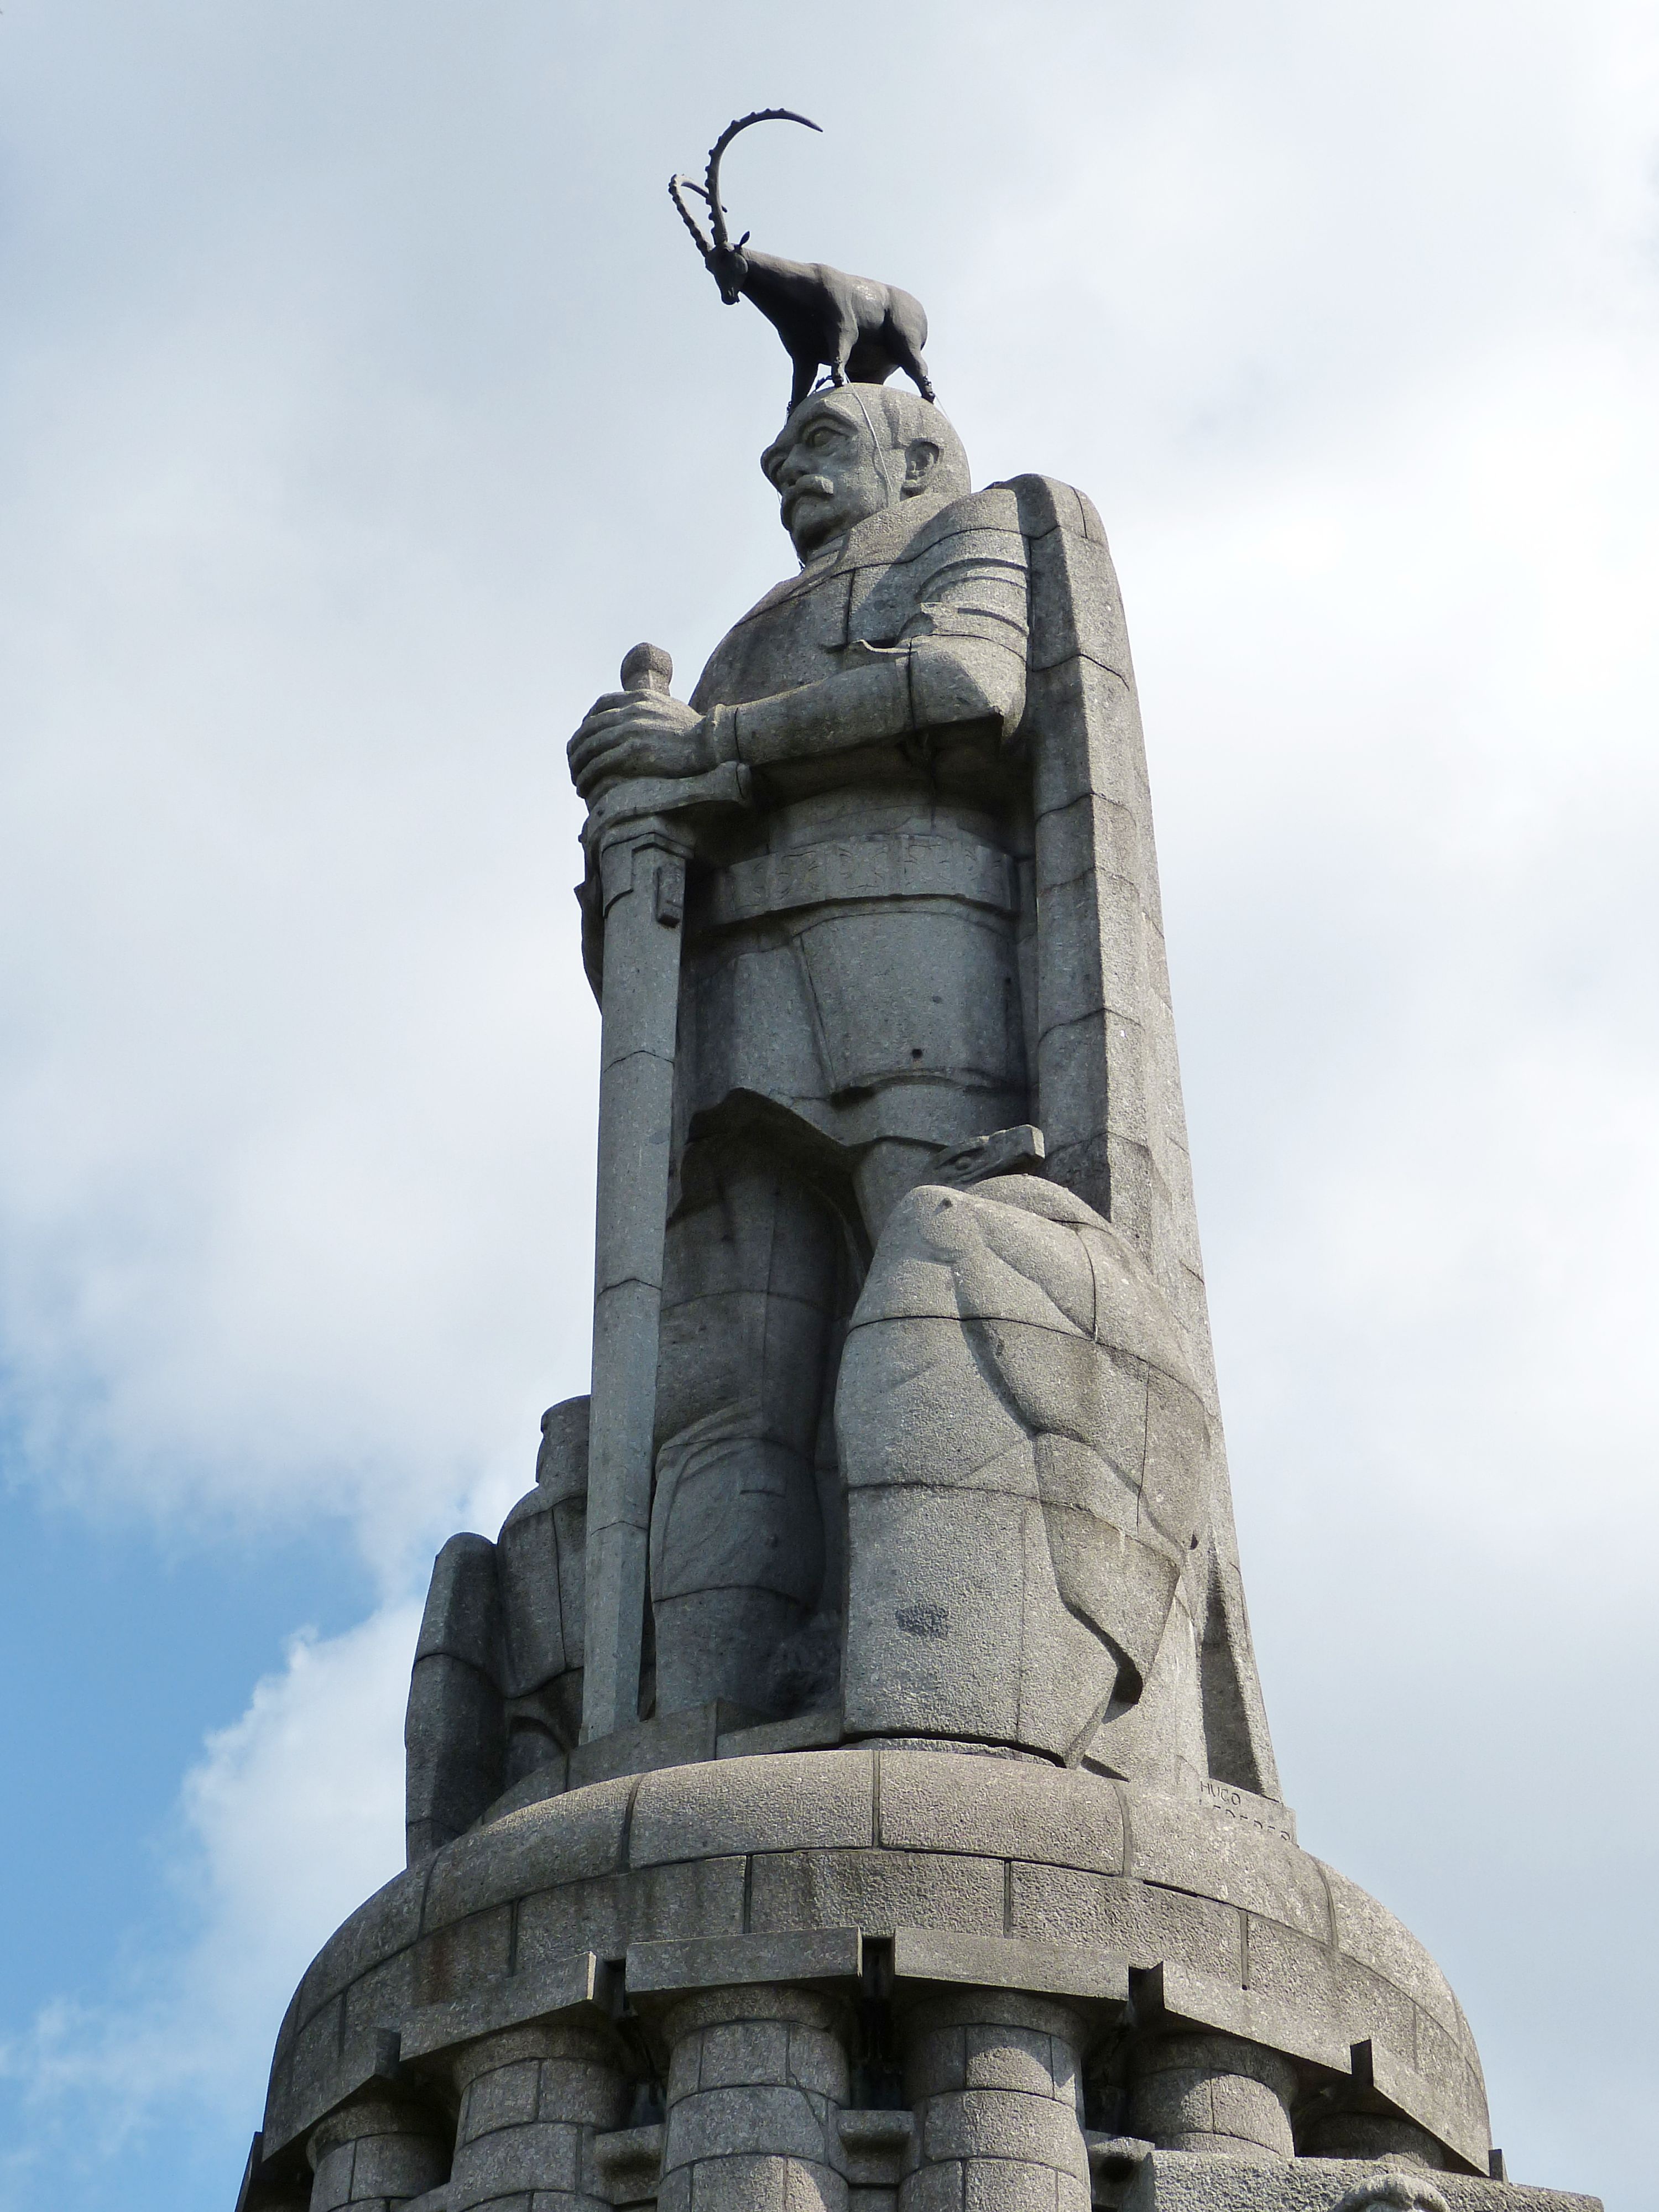
monument, statue, tower, landmark, sword, sculpture, art, temple, historically, policy, hamburg, capricorn, bismarck, still image, chancellor, ancient history